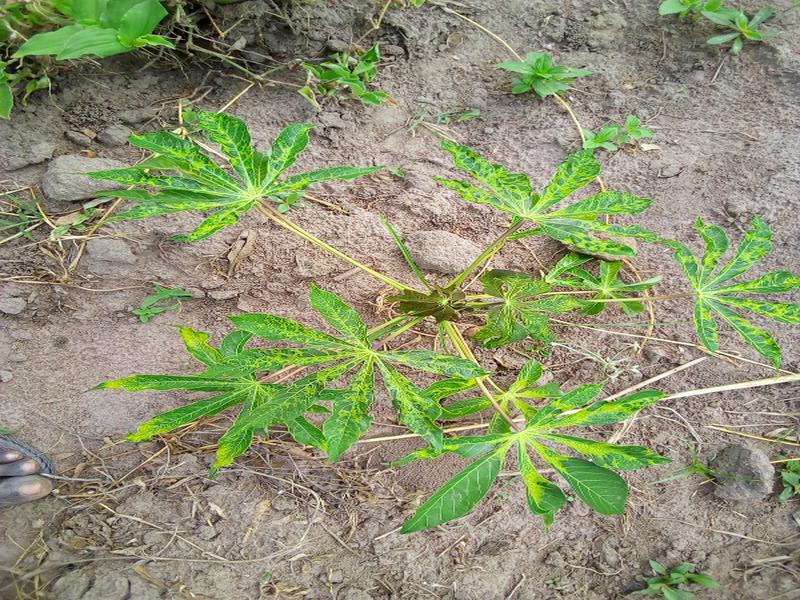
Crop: cassava
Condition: mosaic_disease